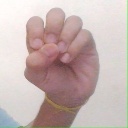
अक्षर: उ